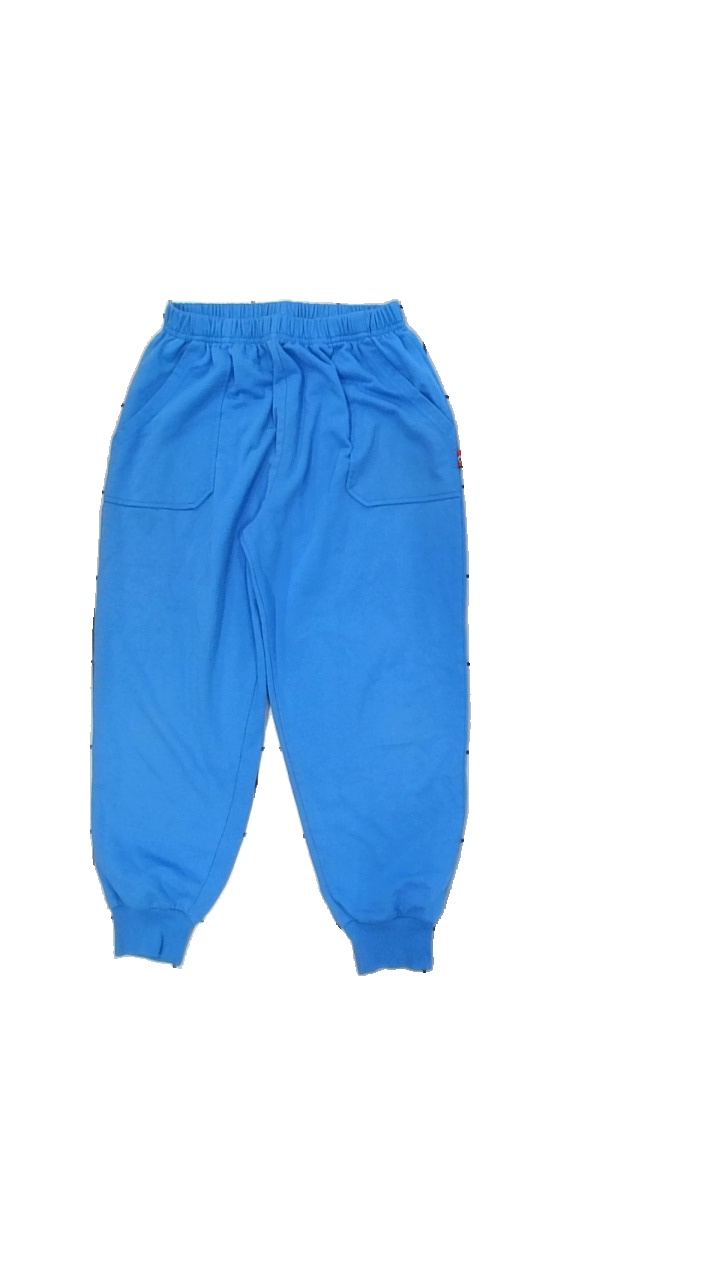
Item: Trousers (Children)
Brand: Anakids
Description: mjukisbyxor
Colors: Blue, Red, Black, White
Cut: Regular
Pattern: Logo print
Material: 76% polyester 24% bomull
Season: All
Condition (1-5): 4
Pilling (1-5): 4
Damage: nopprigt
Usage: Reuse
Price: <50